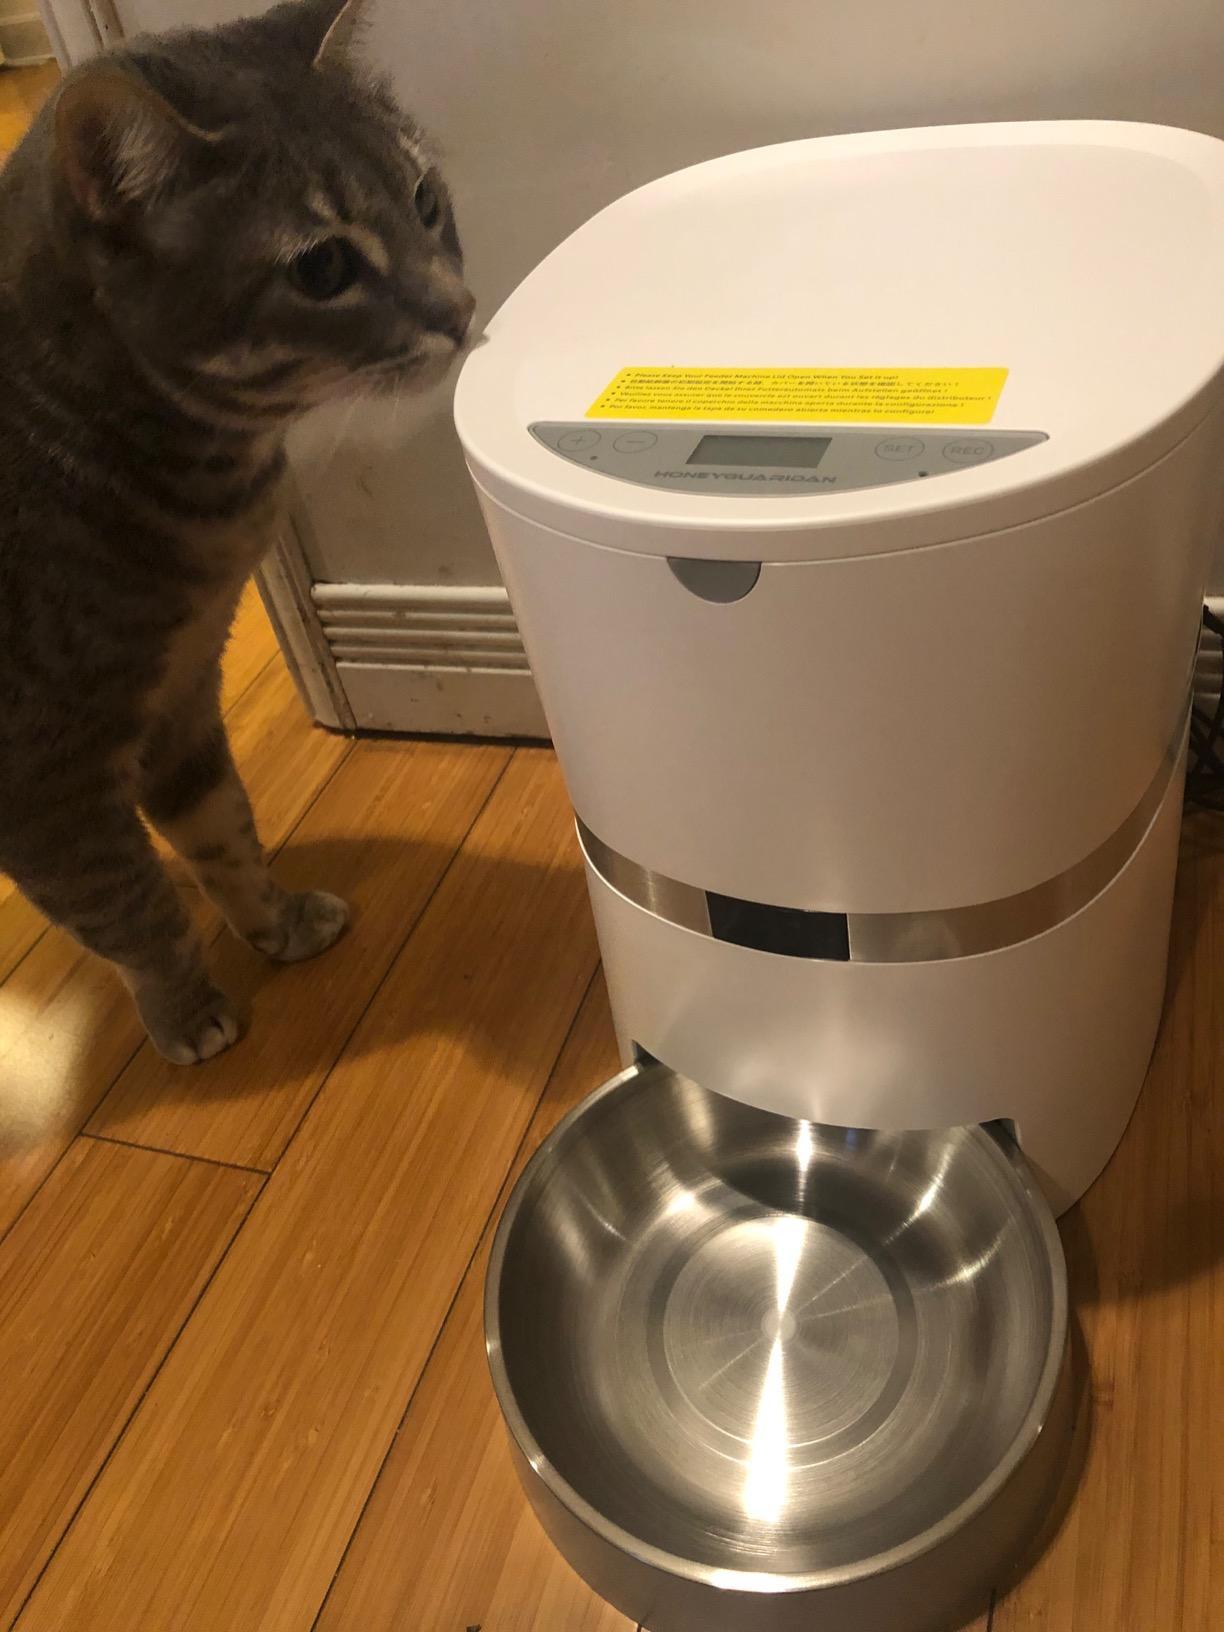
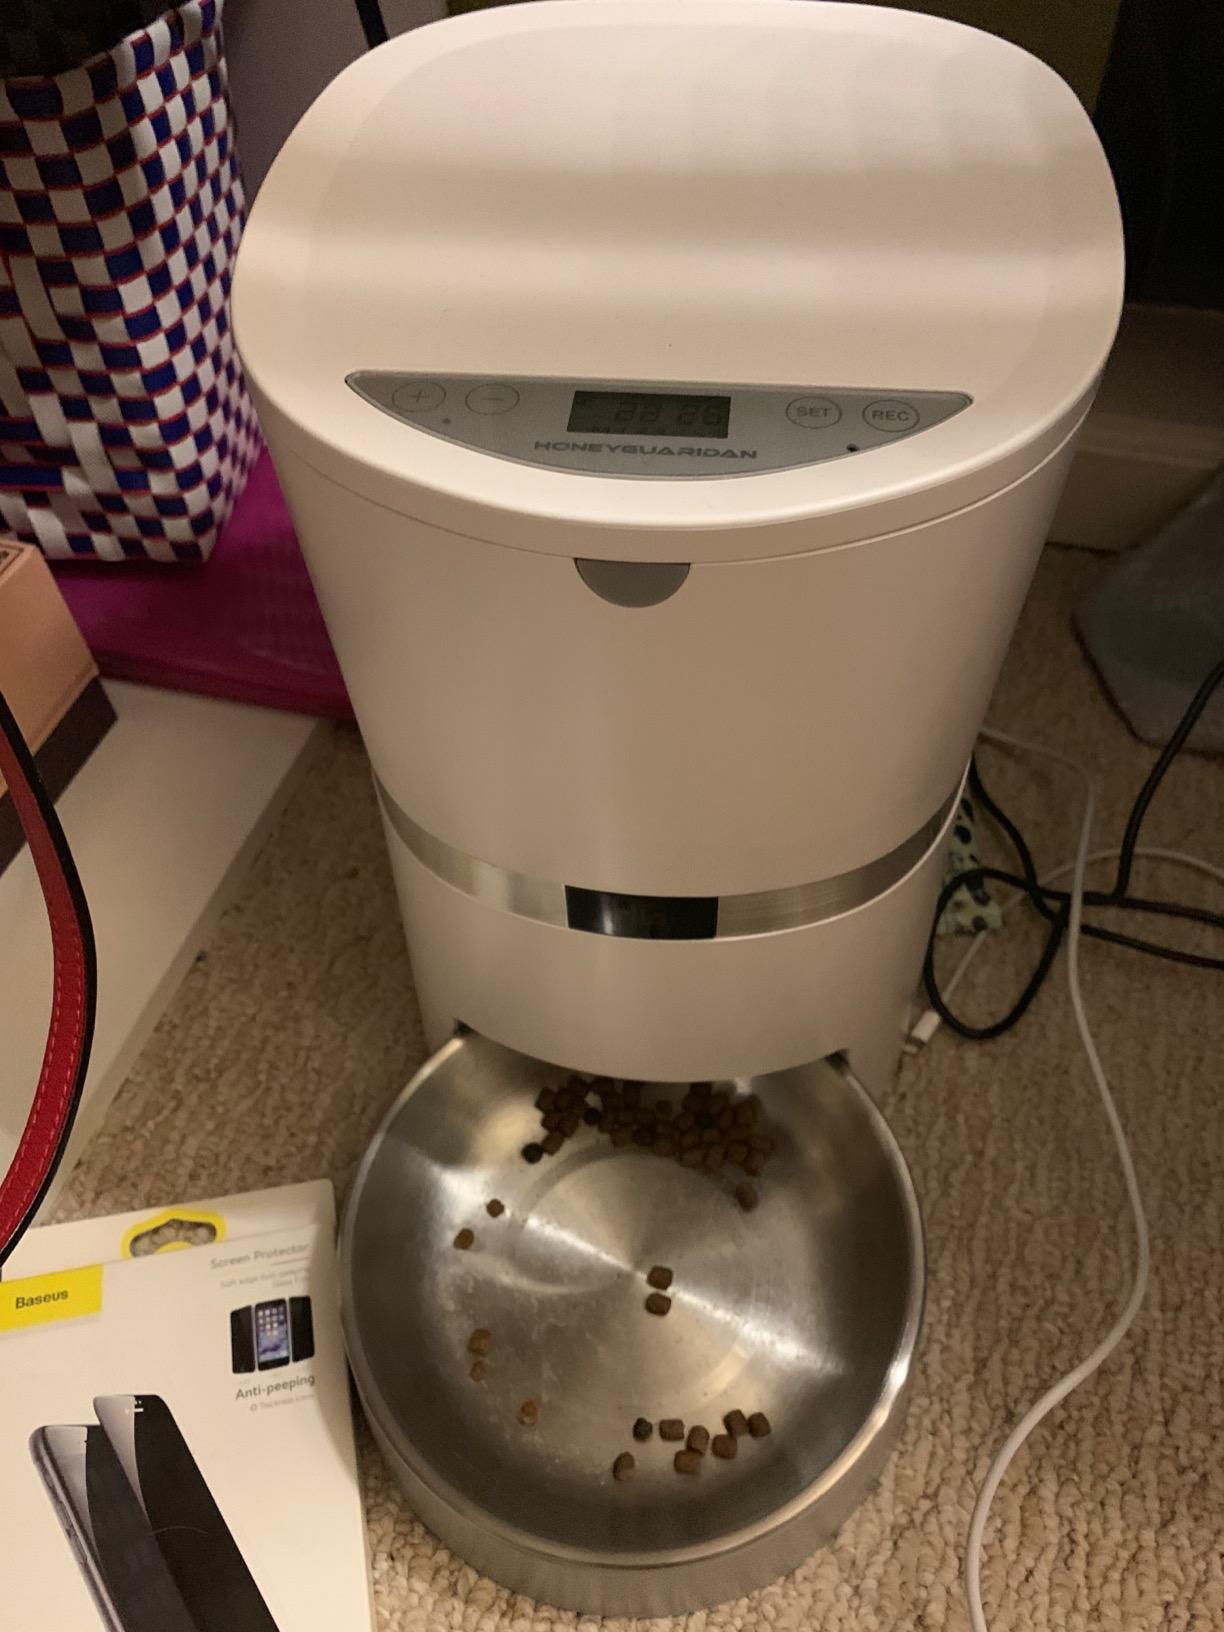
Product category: items_feeder
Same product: yes